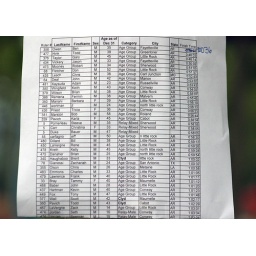
June 1st LR Sprint TRI with the swim in the ski lake and the bike and run on the NLR River trail